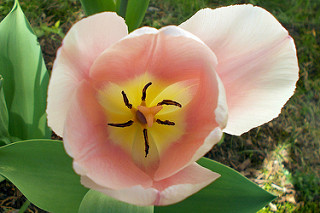
Flower: tulip